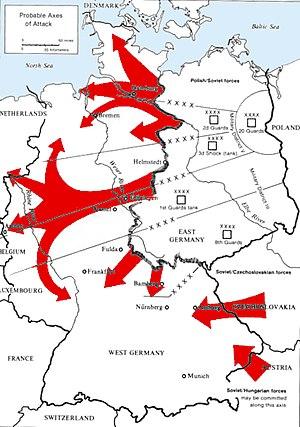
Probable axes d'attaques en cas d'offensive du Pacte du Varsovie durant la guerre froide."
Le Northern Army Group est le groupe d'armées des Forces alliées Centre-Europe de l'OTAN chargé de la défense terrestre du nord de l'Allemagne de l'Ouest entre le 1ᵉʳ novembre 1952 et sa dissolution le 24 juin 1993. NORTHAG est parfois utilisé erronément pour désigner le QG. Le sigle COMNORTHAG désignait officiellement le commandant de NORTHAG qui cumulait cette fonction avec celle de commandant de la British Army of the Rhine.
Sept jours jusqu'au Rhin était une simulation militaire top-secrète développée en 1979 par le pacte de Varsovie. Il représente la vision du bloc soviétique d'une guerre nucléaire de sept jours entre l'OTAN et le pacte de Varsovie.
L'Advanced Attack Helicopter, était un programme de l'United States Army pour le développement d'un hélicoptère d'attaque, débutant en 1972.